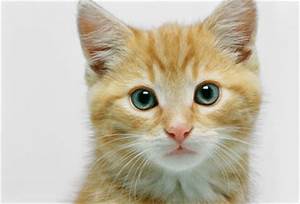
Label: gatto